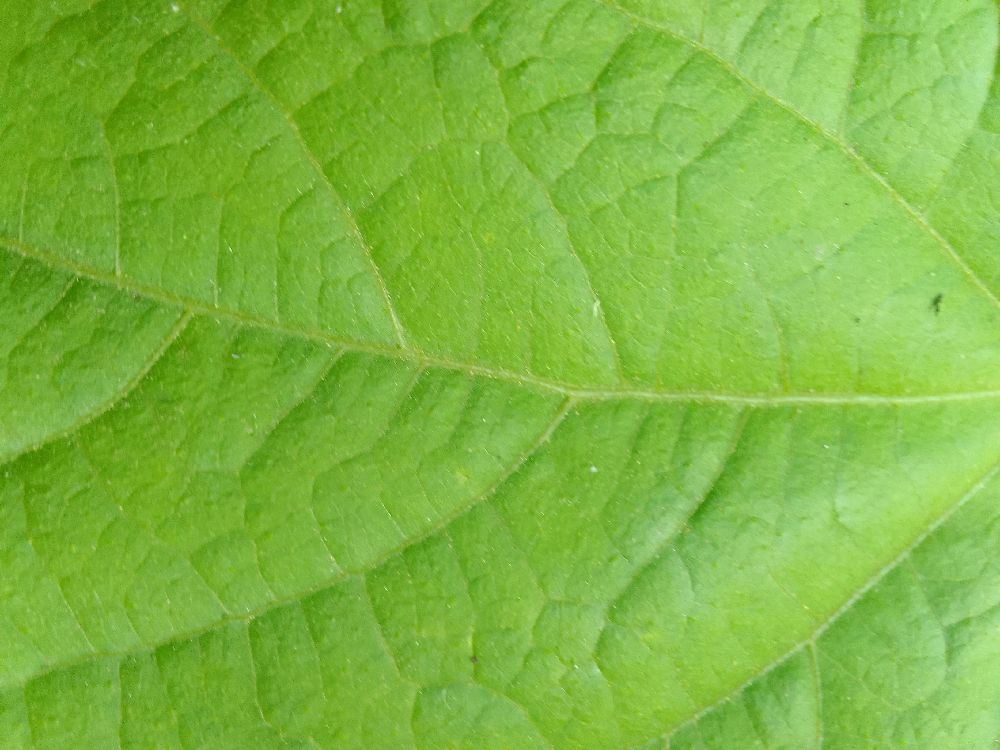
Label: healthy